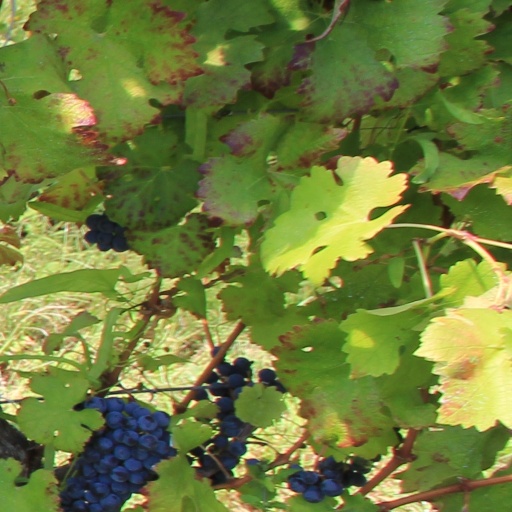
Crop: grape